Chad Smith

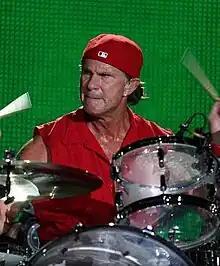
Smith performing in 2011

Smith released 2010's "Rhythm Train", a critically acclaimed children's album which he recorded with Dick Van Dyke and Leslie Bixler.